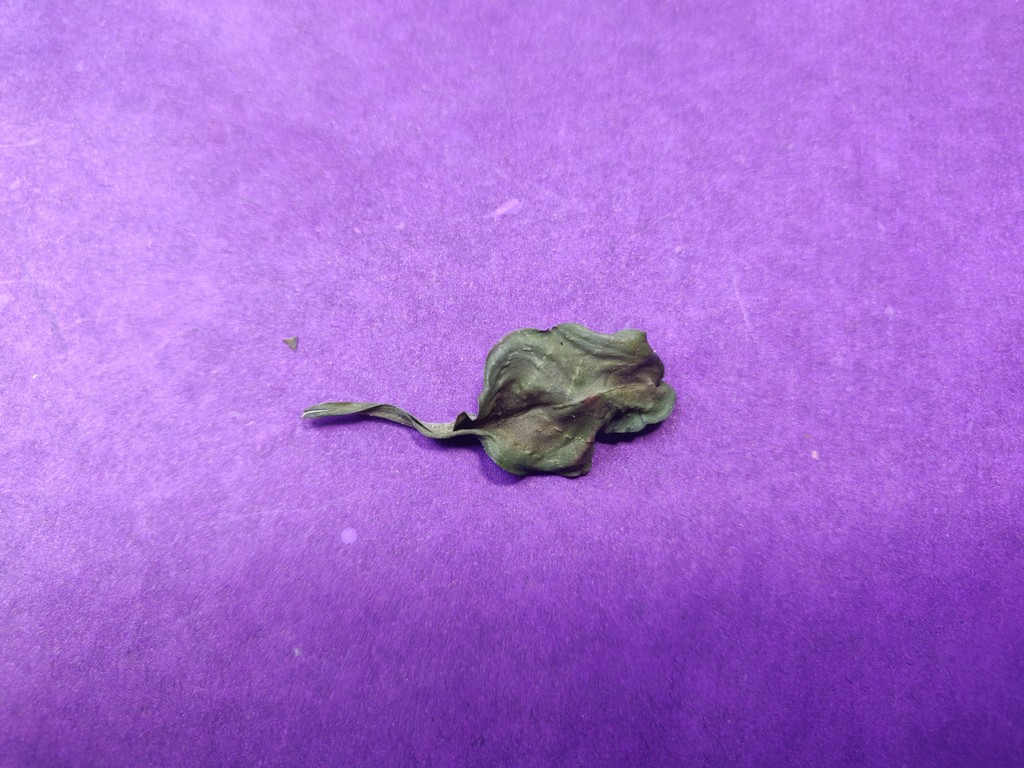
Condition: Dried
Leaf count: single
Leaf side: unknown